Slavery in pre-Columbian America

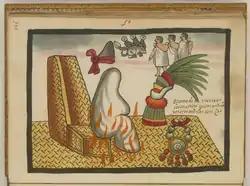
In this illustration from the Ramírez Codex, the three men in the background represent slaves who were sacrificed as part of the funeral rites for the Aztec Emperor Auitzotl.

In Mesoamerica, the most common forms of slavery were those of prisoners of war and debtors. People unable to pay back debts could be sentenced to work as slaves to the persons owed until the debts were worked off. Enslavement was also a possible sentence for the crimes of thievery, rape and poaching.